Ottola Nesmith

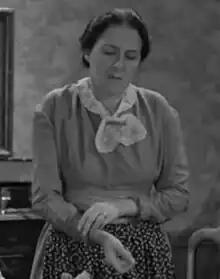
Nesmith in "Invisible Ghost" (1941)

Ottola Nesmith (December 12, 1889 – February 7, 1972) was an American actress who appeared in more than 100 films and television shows, including "Cheyenne (TV series)" and "Alfred Hitchcock Presents". She hosted a horror television program on KTLA.